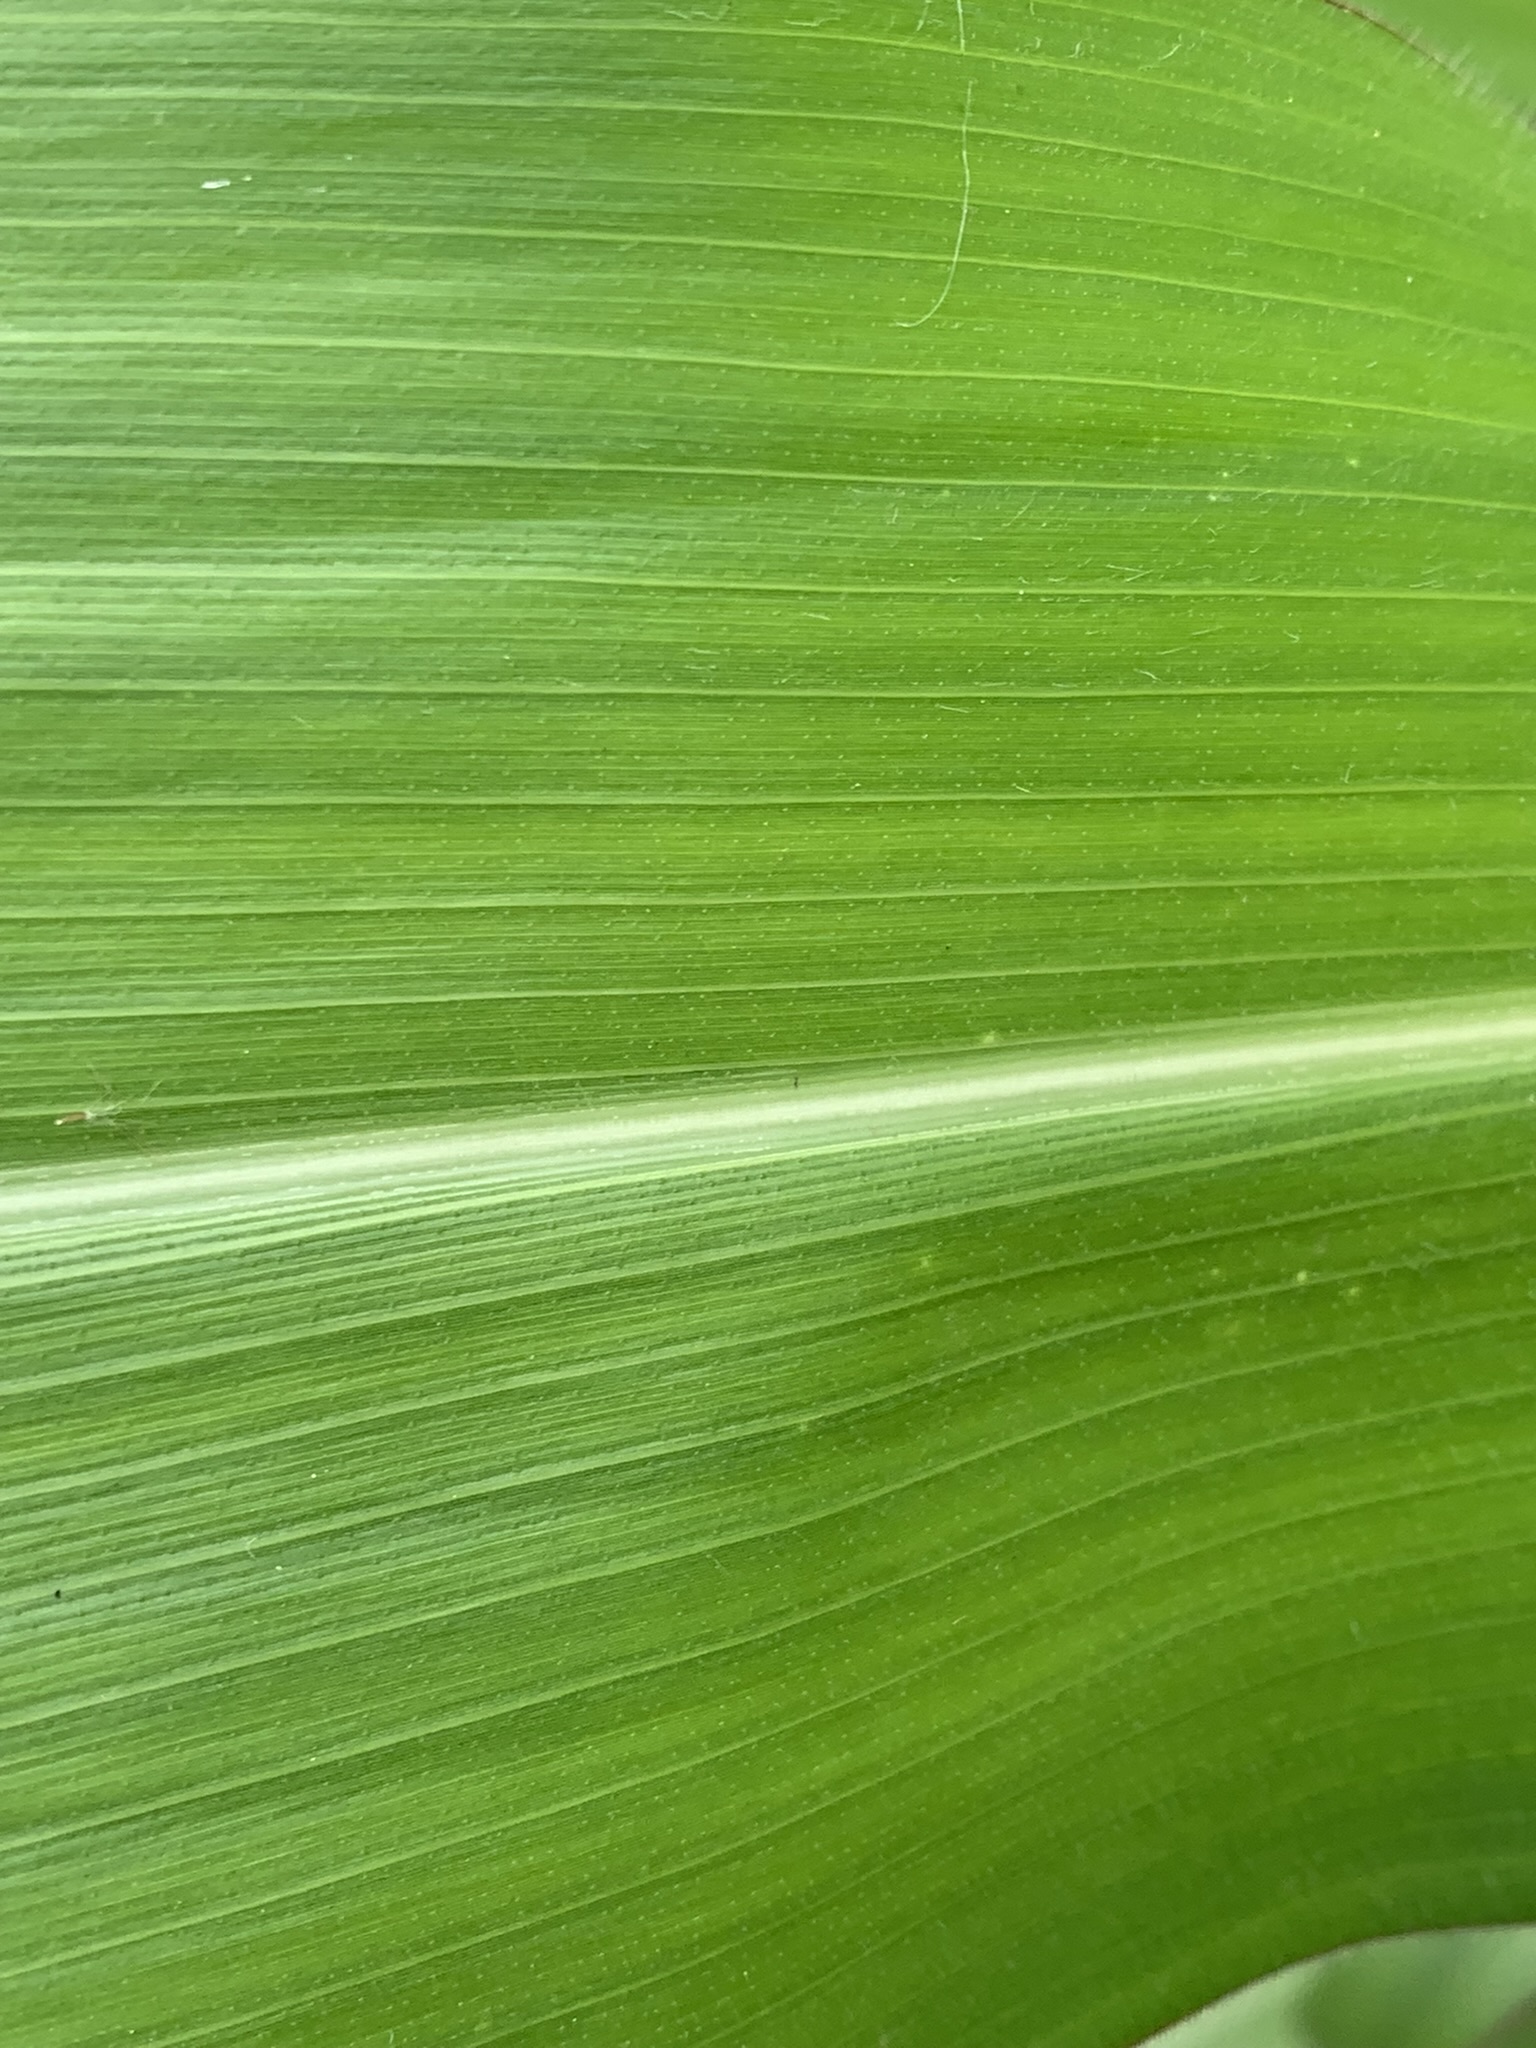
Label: Healthy